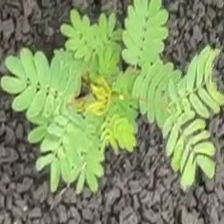
Weed species: Dwarf_cassia_(Chamaecrista pumila)